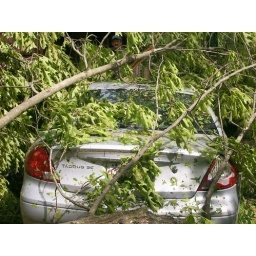
Submitted by Cherie Green. Neighbors and family worked together to clear downed trees to make road passable that evening.